Ring Creek

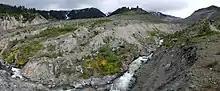
Ring Creek near Opal Cone

Ring Creek is a creek in southwestern British Columbia, Canada. It flows west and southwest into the Mamquam River, and east of the Squamish River.